Valle's Steak House

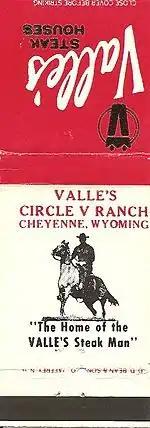
Match book cover that featured Valle's "Circle V" Ranch in Wyoming

Valle's Steak House operated as a full-service, high volume, low margin restaurant that emphasized prime steaks, fresh seafood, and Maine lobsters. Each of the restaurants was built to seat between 800-1400 customers. A large wait staff trained to provide prompt service allowed for a fast turnover of tables by keeping the average dinner time to less than an hour. By the mid 1960s the Boston area restaurants alone were serving over 12,000 lobsters each Friday night as part of their double lobster special and the chain was serving over 40,000 lobsters a week.